Henry Veltmeyer

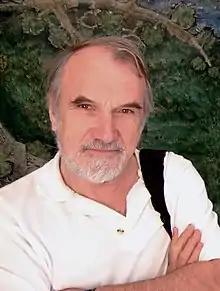
Dr. Henry Veltmeyer at the CITMA office in Santa Clara, Cuba

Henry Veltmeyer is a professor of Sociology and International Development Studies at Saint Mary's University (Halifax), Nova Scotia, Canada. He is a prolific author on matters of Development and Globalization. He is also on faculty at the Universidad Autónoma de Zacatecas, in the Unidad Académica en Estudios de Desarrollo.